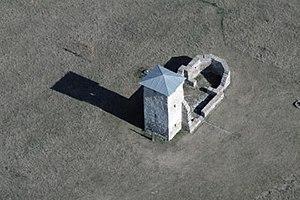
Soltszentimre est un village et une commune du comitat de Bács-Kiskun en Hongrie.